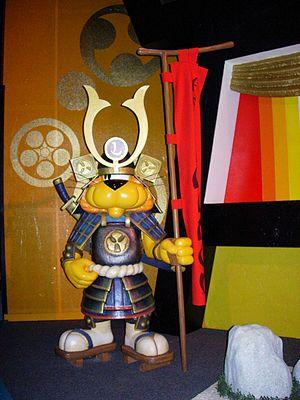
Loeki scène du Japon Carnaval Festival
Carnaval Festival est un parcours scénique du parc d'attractions néerlandais Efteling. Conçue par l’auteur de films d’animation Joop Geesink - aussi connu en tant que créateur de Loeki le lion - l’attraction ouvre en 1984 peu après le décès de son père spirituel.